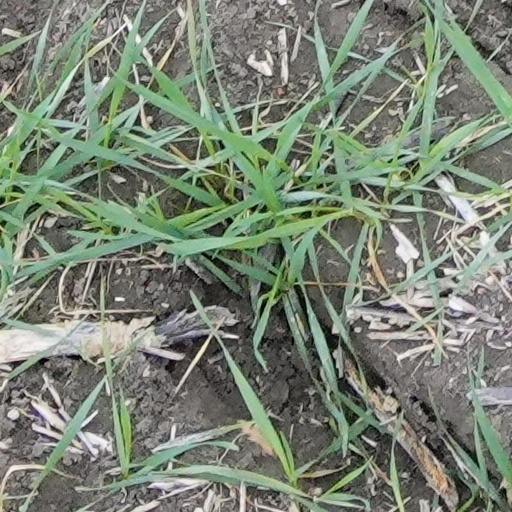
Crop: wheat